Sutz-Lattrigen

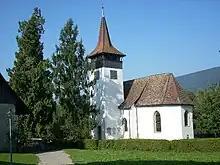
Sutz-Lattrigen Swiss Reformed church

It is home to the Sutz-Lattrigen–Rütte prehistoric pile-dwelling (or stilt house) settlement that is part of the Prehistoric Pile dwellings around the Alps UNESCO World Heritage Site.